Federal Street District

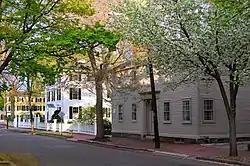
Historic homes in the Federal Street District

The Federal Street District is a residential and civic historic district in Salem, Massachusetts, United States. It is an expansion of an earlier listing of the Essex County Court Buildings on the National Register of Historic Places in 1976. In addition to the former county court buildings included in the earlier listing, the district expansion in 1983 encompasses the entire block of Federal Street between Washington and North Streets. It includes buildings from 32 to 65 Federal Street, as well as the Tabernacle Church at 50 Washington Street.